Sophie Amalie of Nassau-Siegen

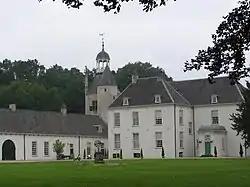
Wisch Castle in Terborg, 2004.

Sophie Amalie was born at in Terborg on 10 January 1650 as the second daughter and third child of Count Henry of Nassau-Siegen and his wife Countess Mary Magdalene of Limburg-Stirum. Sophie Amalie was named after her godmother, the Danish-Norwegian Queen Sophie Amalie. In October and November 1652 she first lost her eldest sister Ernestine and then her father Henry. After the death of the father, Sophie Amalie's brothers William Maurice and Frederick Henry were adopted by their uncle Fürst John Maurice of Nassau-Siegen. Together with Sophie Amalie, both brothers were elevated into the "Reichsfürstenstand" on 6 May 1664.